Dallas McKennon

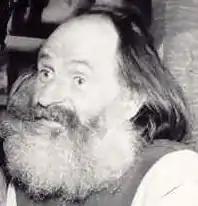
McKennon c. 1965

Dallas Raymond McKennon (July 19, 1919 – July 14, 2009), sometimes credited as Dal McKennon, was an American actor. With a career lasting over 50 years, McKennon's best known roles include Gumby for Art Clokey, Archie Andrews in several different Archie series for Filmation, and Buzz Buzzard in the Woody Woodpecker cartoons.